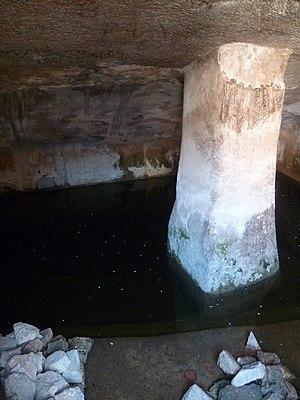
Ces bains rituels sont en partie alimentés par un système de récupération d'eau de pluie.
Le Tombeau des Rois est un ensemble de tombes juives monumentales taillées dans le roc datant de la période du Second Temple. Le site est situé rue Saladin à Jérusalem, à 820 m au nord des murs de la vieille ville, près de la porte de Damas. Le site appartient au Domaine national français en Terre sainte depuis la fin du XIXᵉ siècle.